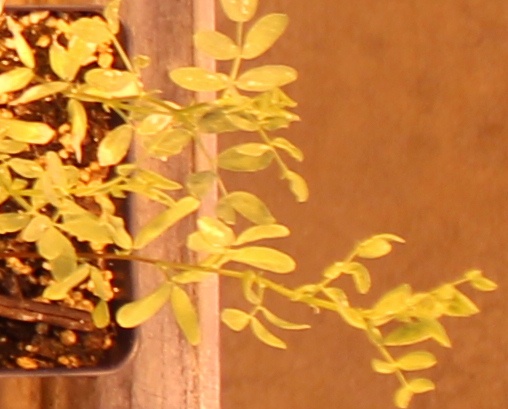
Label: Lentil